Bara Katra

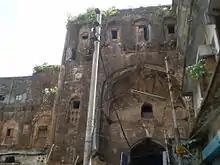
Ruins of Bara Katra in 2008

Bara Katra is one of the oldest historical and architectural monuments in Dhaka. The word Katra may have originated from Arabic word Katara which means colonnaded building. 'Katra/ katara' in Arabic and Persian means 'Caravan (Karwan) Sarai' or simply a 'Sarai'. It is a palatial building dating to the reign of the Mughal dynasty in the Bengal region. It is situated to the south of Chowk Bazaar close to the north bank of the river Buriganga. It was partially demolished in 2022.